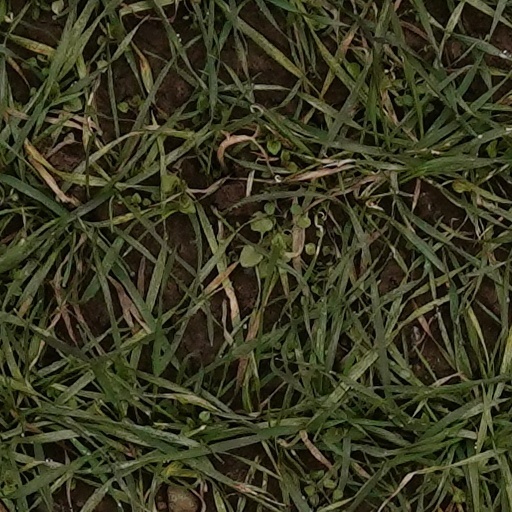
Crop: wheat